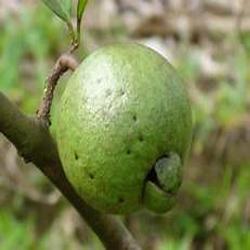
Label: Guava